Wagga Wagga

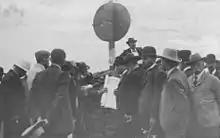
Federal parliamentarians visiting a proposed site for the Federal Capital of Australia in Wagga Wagga

Along with most of the Riverina region, the majority of Wagga Wagga residents supported the federation of the Australian colonies, in large part due to the prospect of free trade across colonial borders. In 1898, a group of residents promoted Wagga Wagga for consideration as the site of the future national capital due to its location equidistant from Sydney and Melbourne and its ample water supply. Despite the bid's lack of success, in the 1899 referendum Wagga Wagga residents voted strongly in favour of federation.